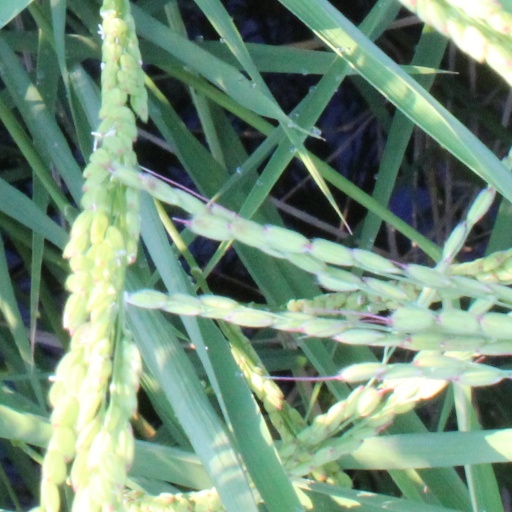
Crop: rice